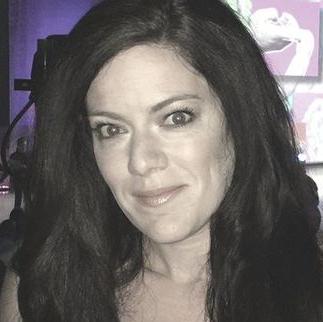
Age: 37